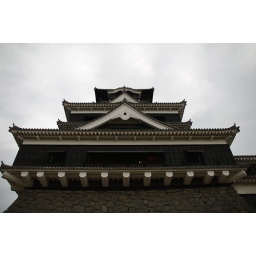
Kumamoto Castle, in Kumamoto City, Japan. One of the most famous castle in Japan, especially with its magnificent stone walls.